Chinovnik

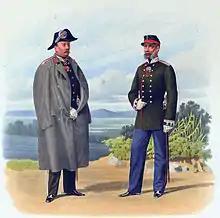
"Karl Piratskiy." Chinovniks of the Ministry of War of 5 and 8 classes. 1863

The chinovnik (Russian and Ukrainian: Чиновник; Belarusian: Чыноўнік) was a Russian title for a person having a rank and serving in the civil or court service, i.e. the Tsarist bureaucracy. The institution of chinovniks existed de facto in the Tsardom of Russia and the Russian Empire, but until 1722 it did not have a clear structure. The de jure chinovnik institute was structured by the establishment of the Table of Ranks on February 4, 1722.